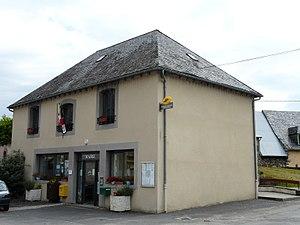
La mairie de Vebret, Cantal, France.
Vebret est une commune française située dans le département du Cantal, en région Auvergne-Rhône-Alpes.